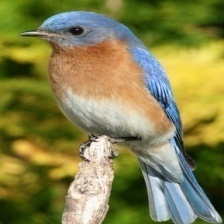
Species: EASTERN BLUEBIRD
Scientific name: SIALIA SIALIS